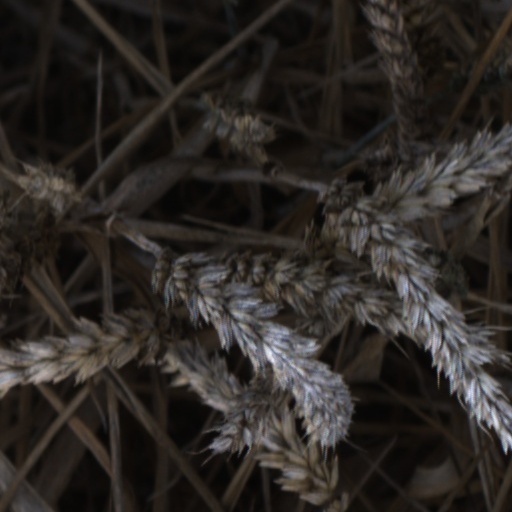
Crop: wheat